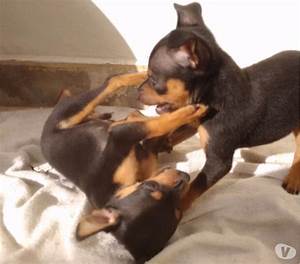
Label: dog